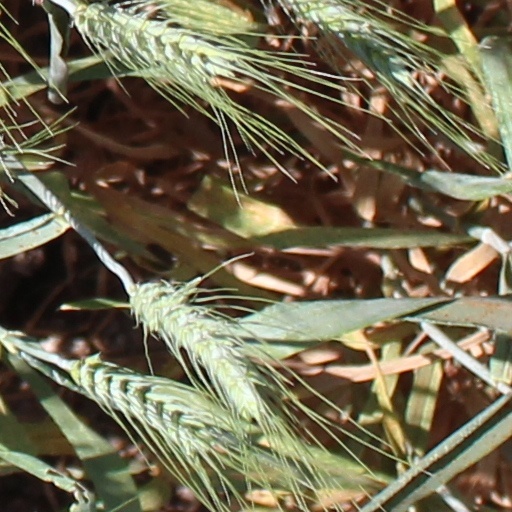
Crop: wheat